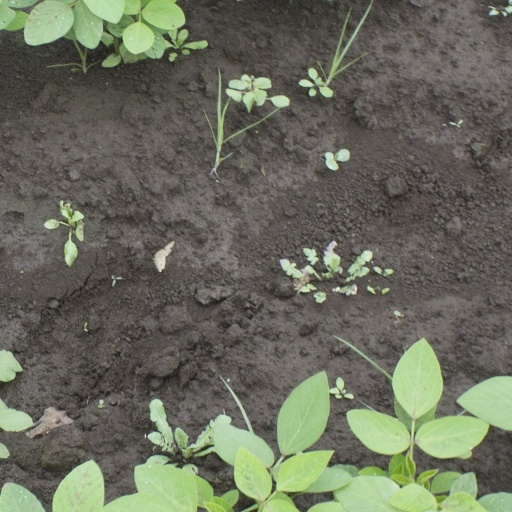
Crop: soybean